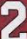
Number: 2